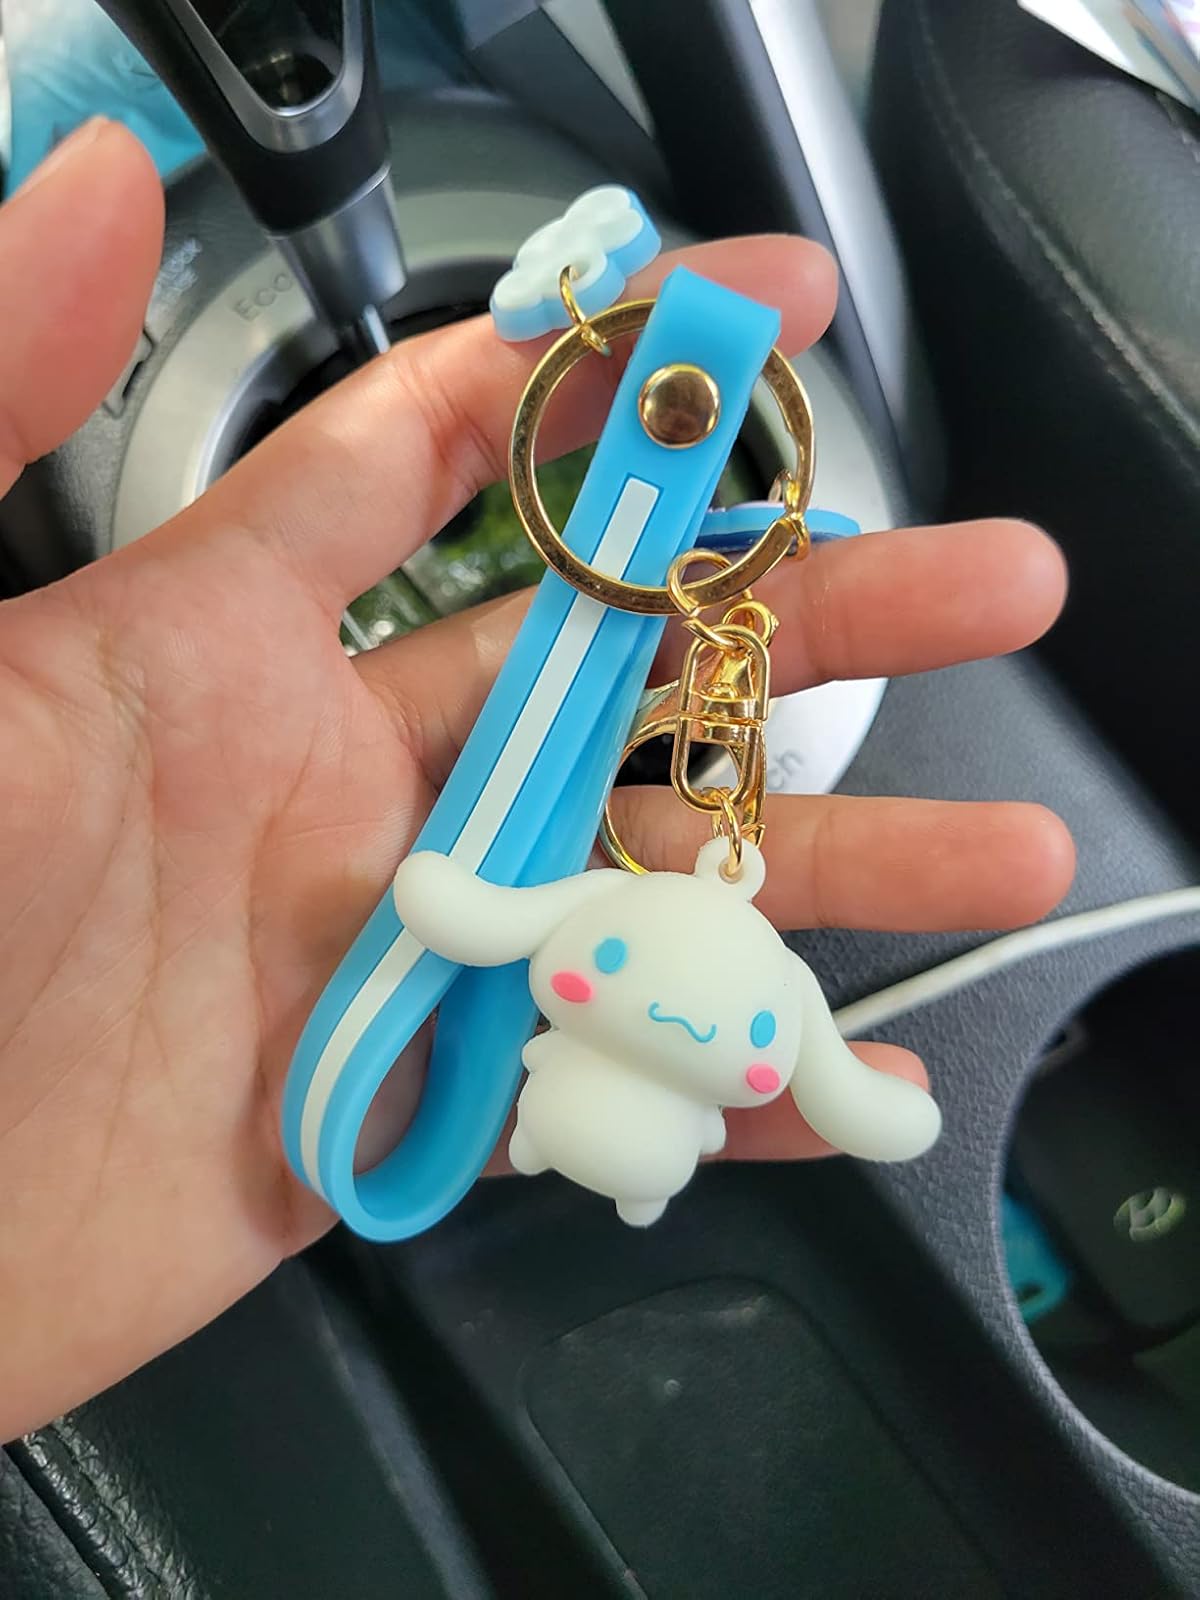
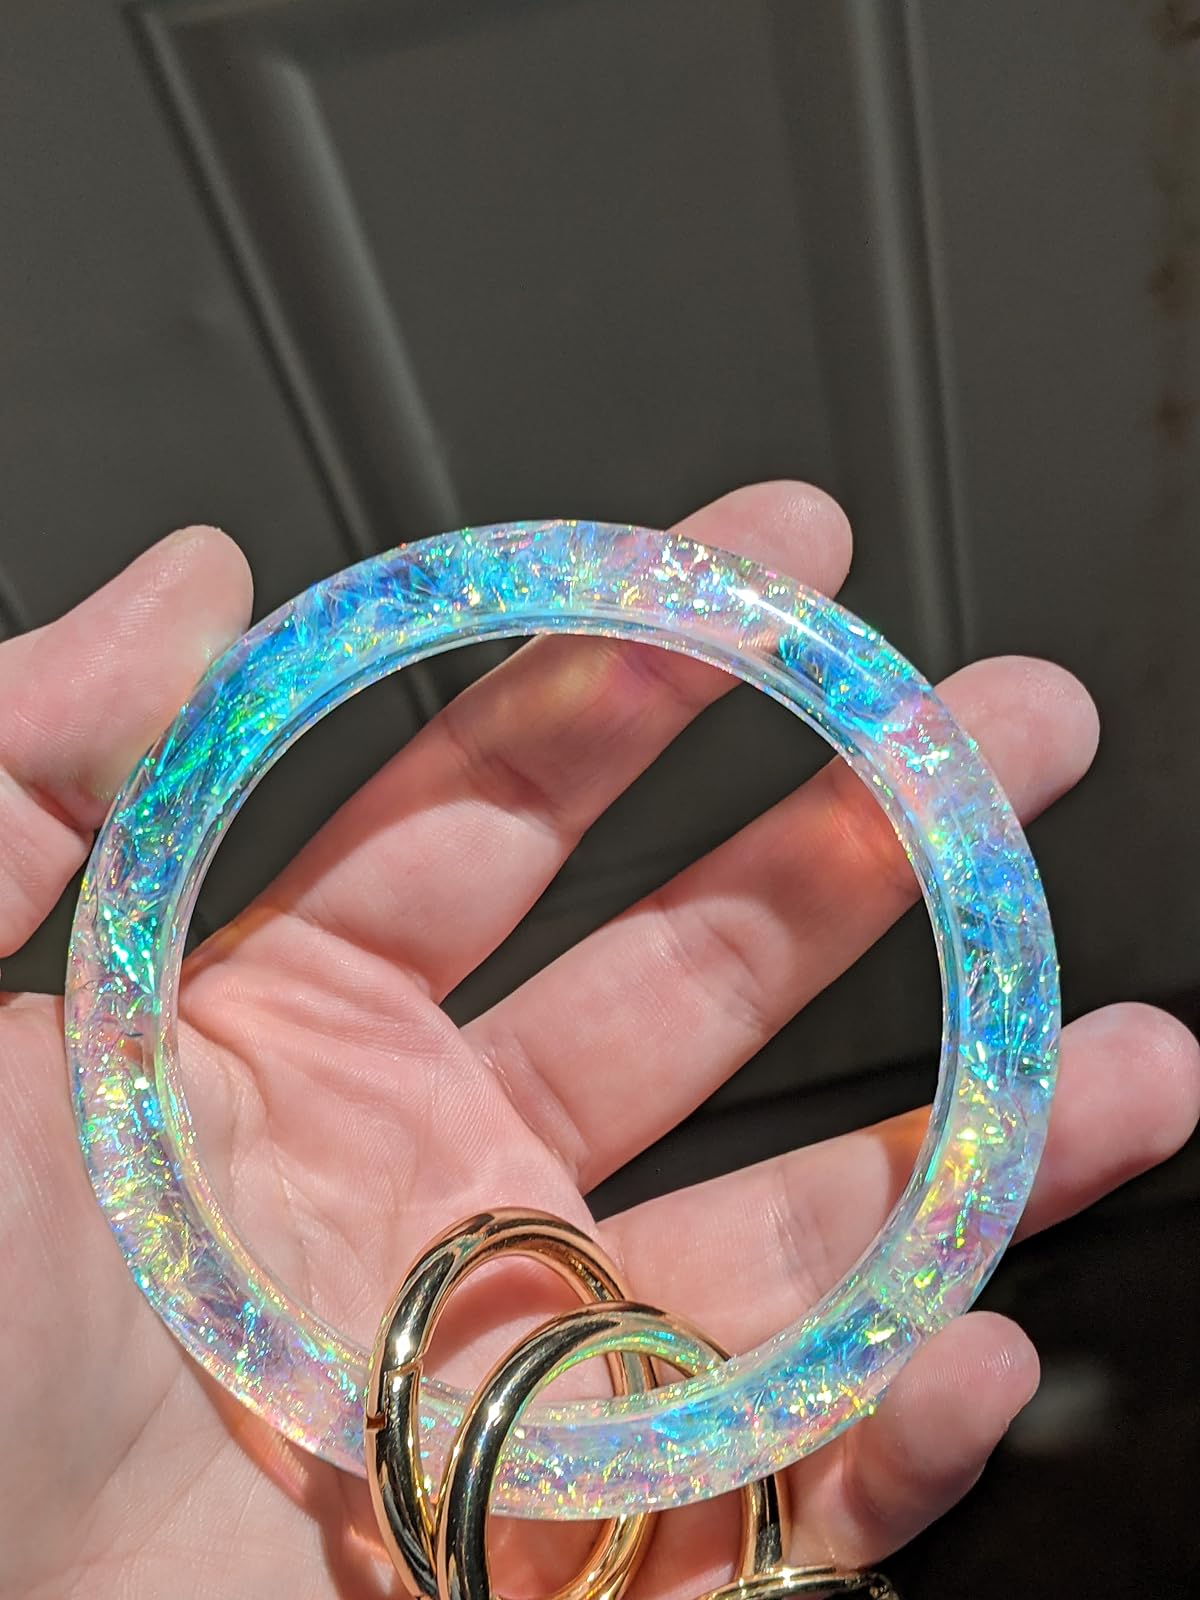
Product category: accessories_keychain
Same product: no